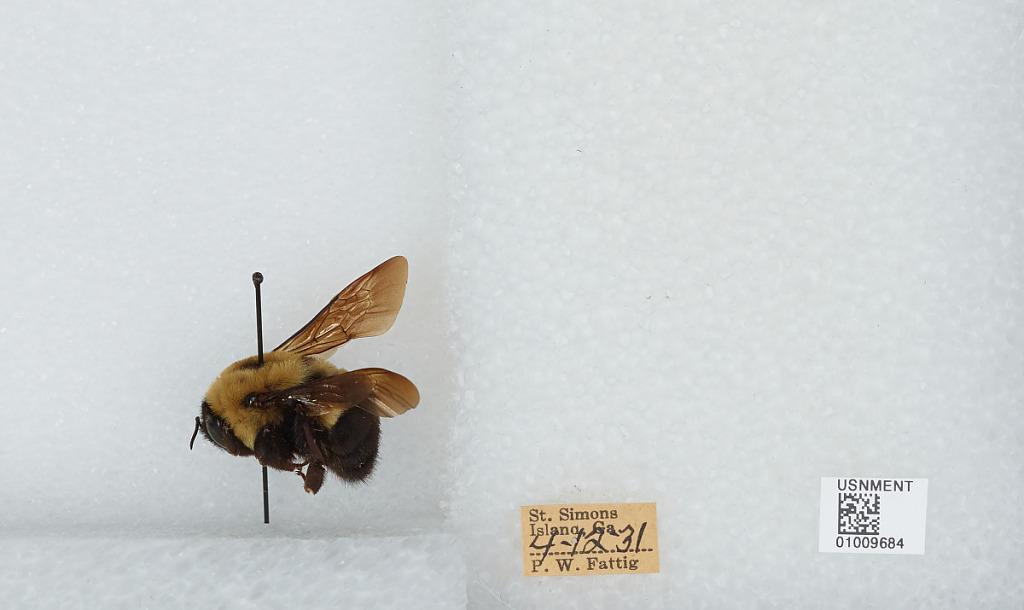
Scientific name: Bombus (Separatobombus) griseocollis (De Geer)
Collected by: P. Fattig
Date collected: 1931-4-12
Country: United States
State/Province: Georgia
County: Glynn
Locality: St. Simons Island
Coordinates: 31.1597, -81.3886